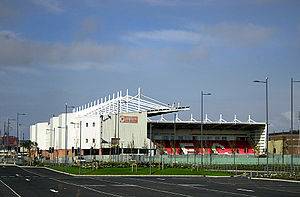
Bloomfield Road
Bloomfield Road
Bloomfield Road er et fodboldstadion i Blackpool i England, der er hjemmebane for Premier League-klubben Blackpool F.C. Stadionet har plads til 16.220 tilskuere, og alle pladser er siddepladser. Det blev indviet i år 1900.